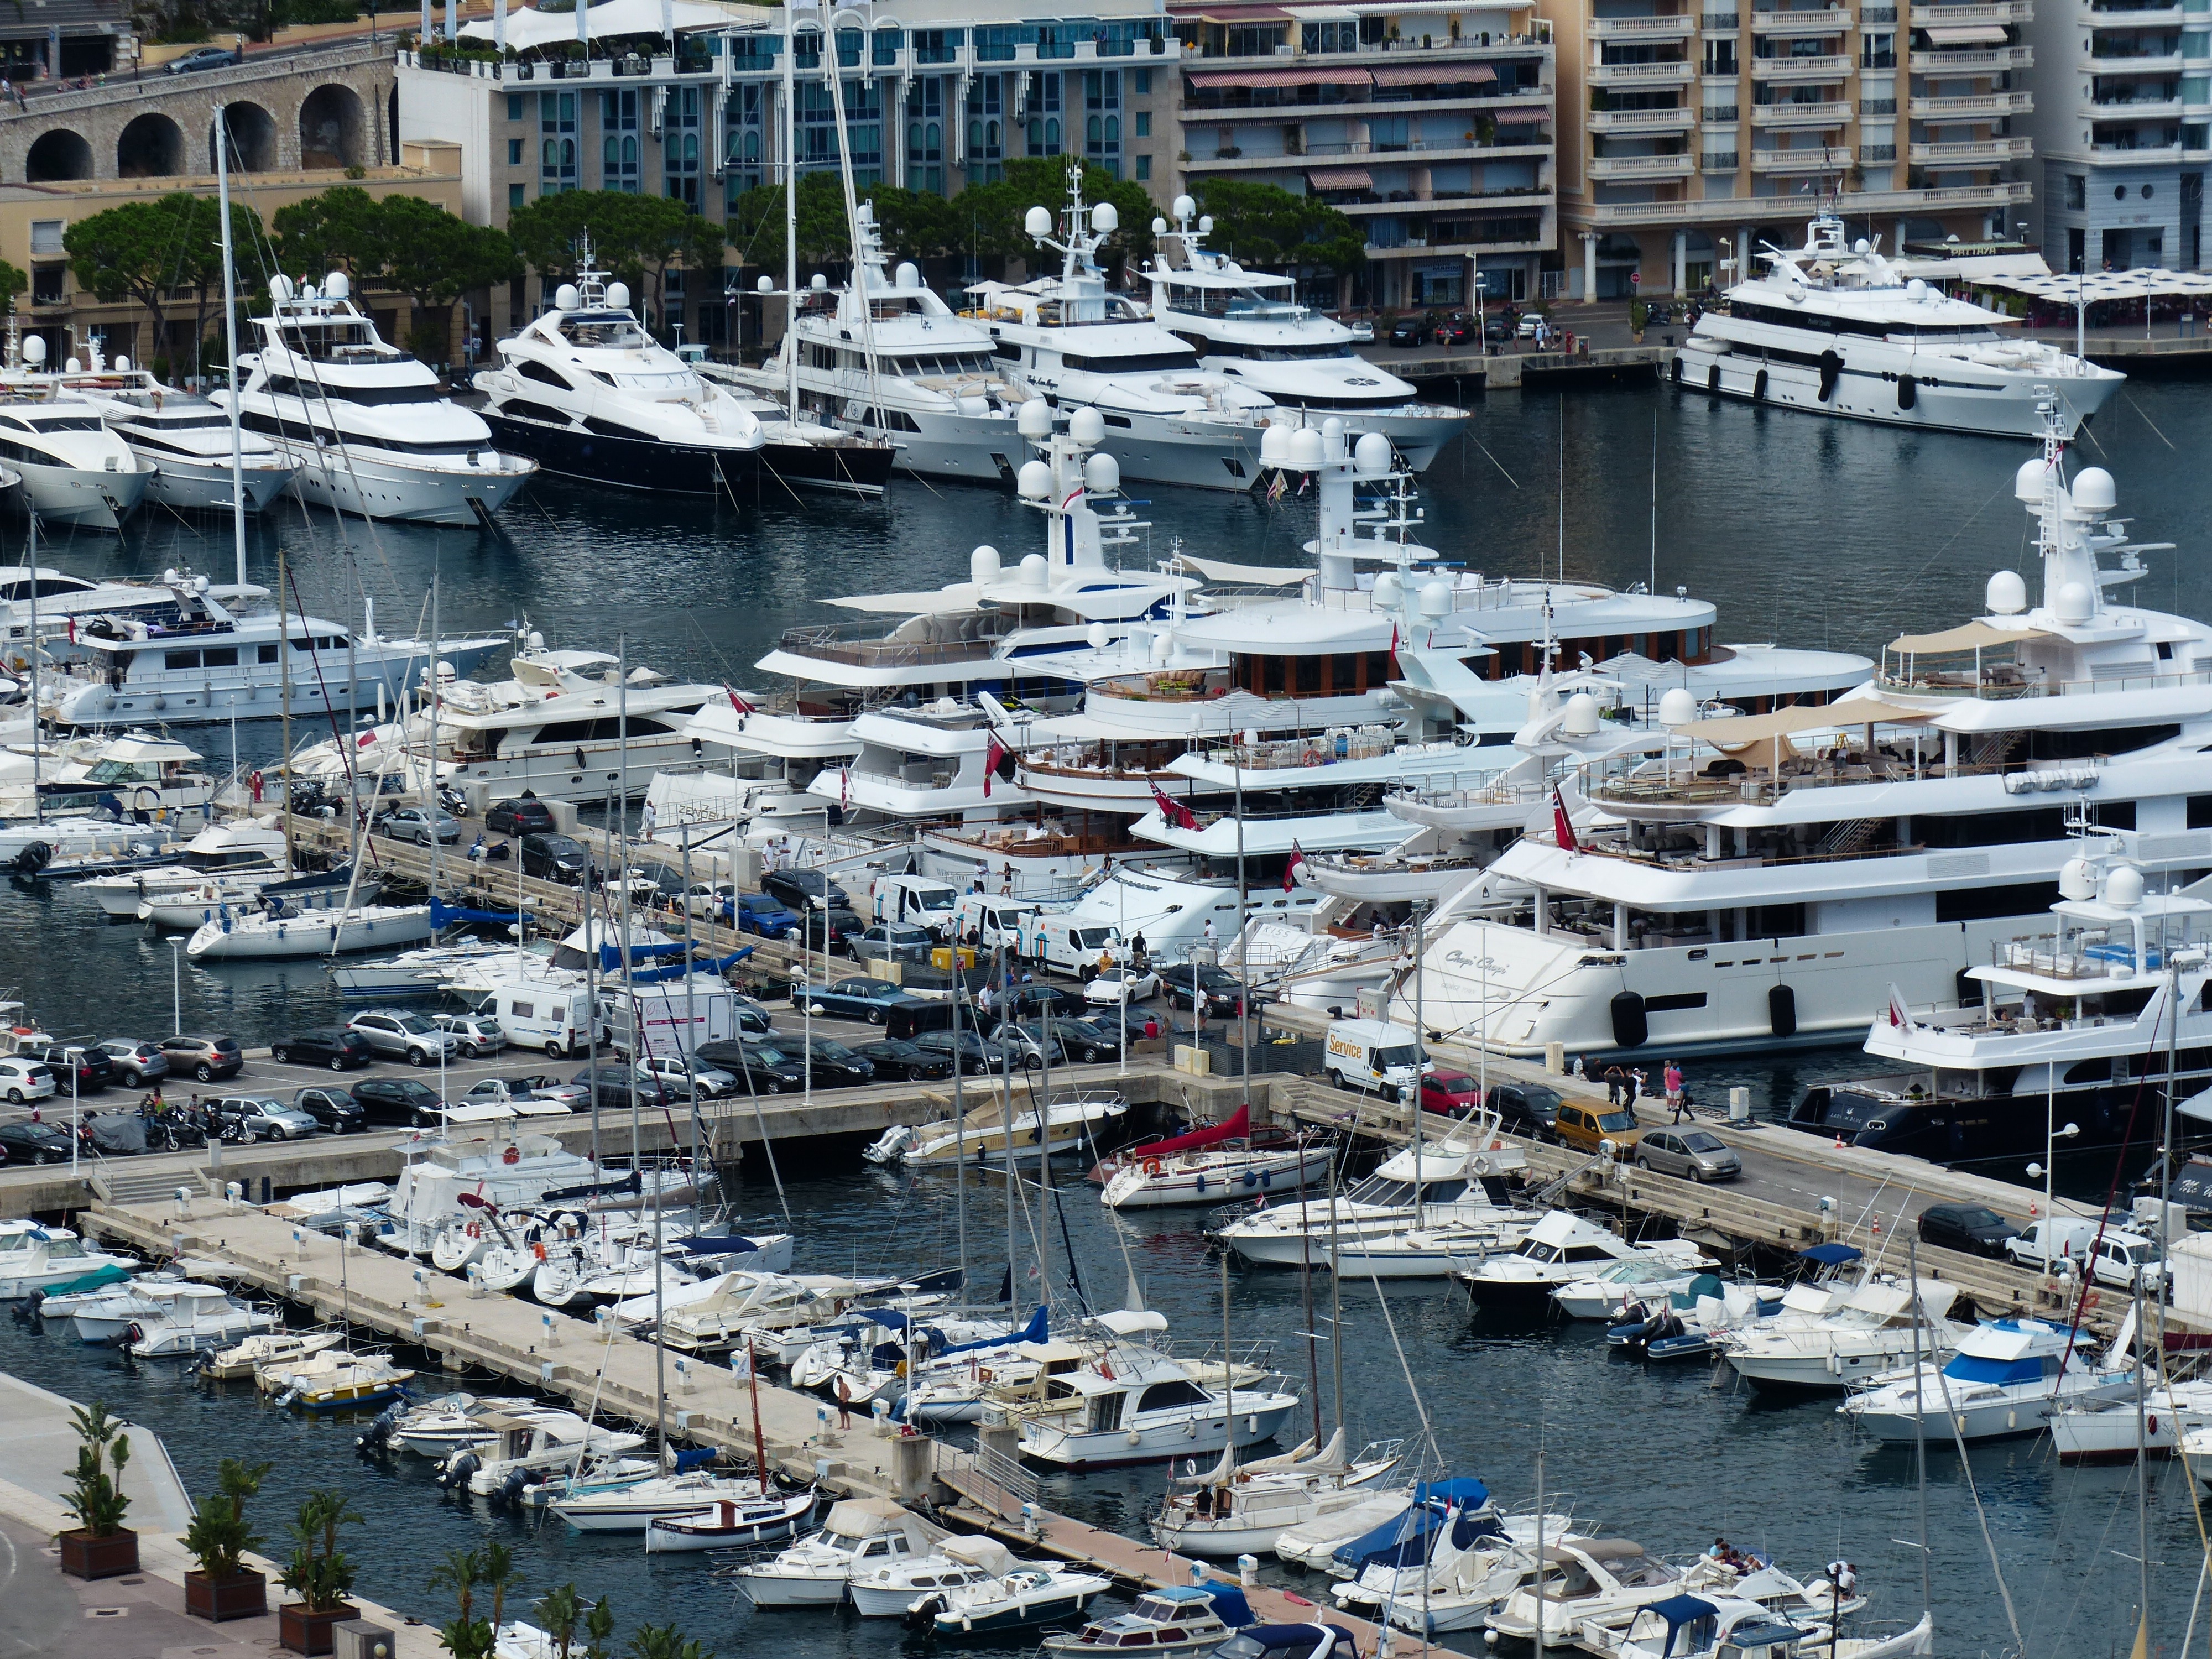
sea, dock, boat, vehicle, harbor, marina, port, infrastructure, ships, monaco, shipping, anchorage, yachts, aerial photography, sailing ships